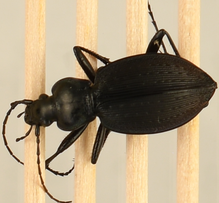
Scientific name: Carabus goryi
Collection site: Great Smoky Mountains National Park NEON (GRSM), plot GRSM_012